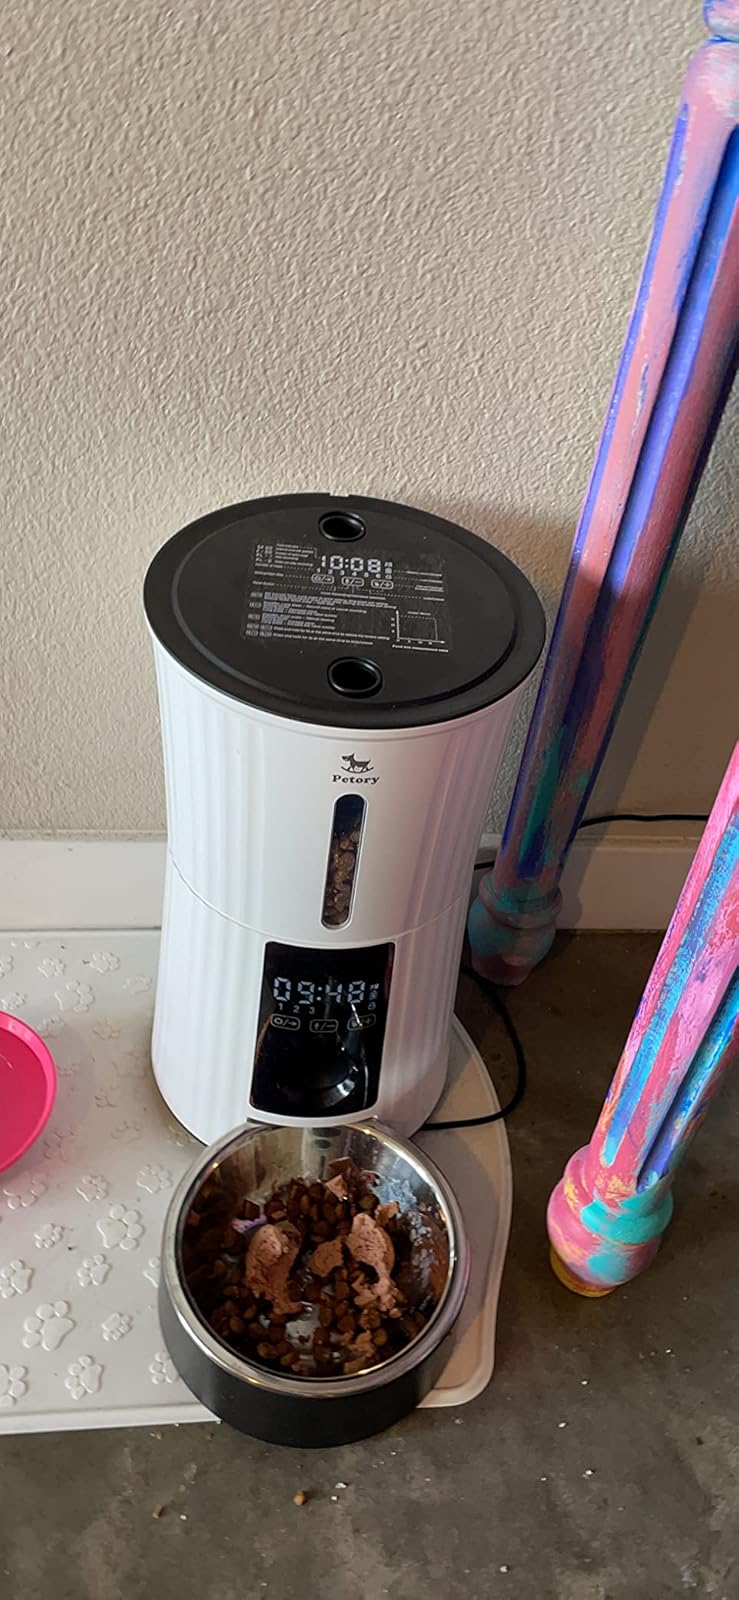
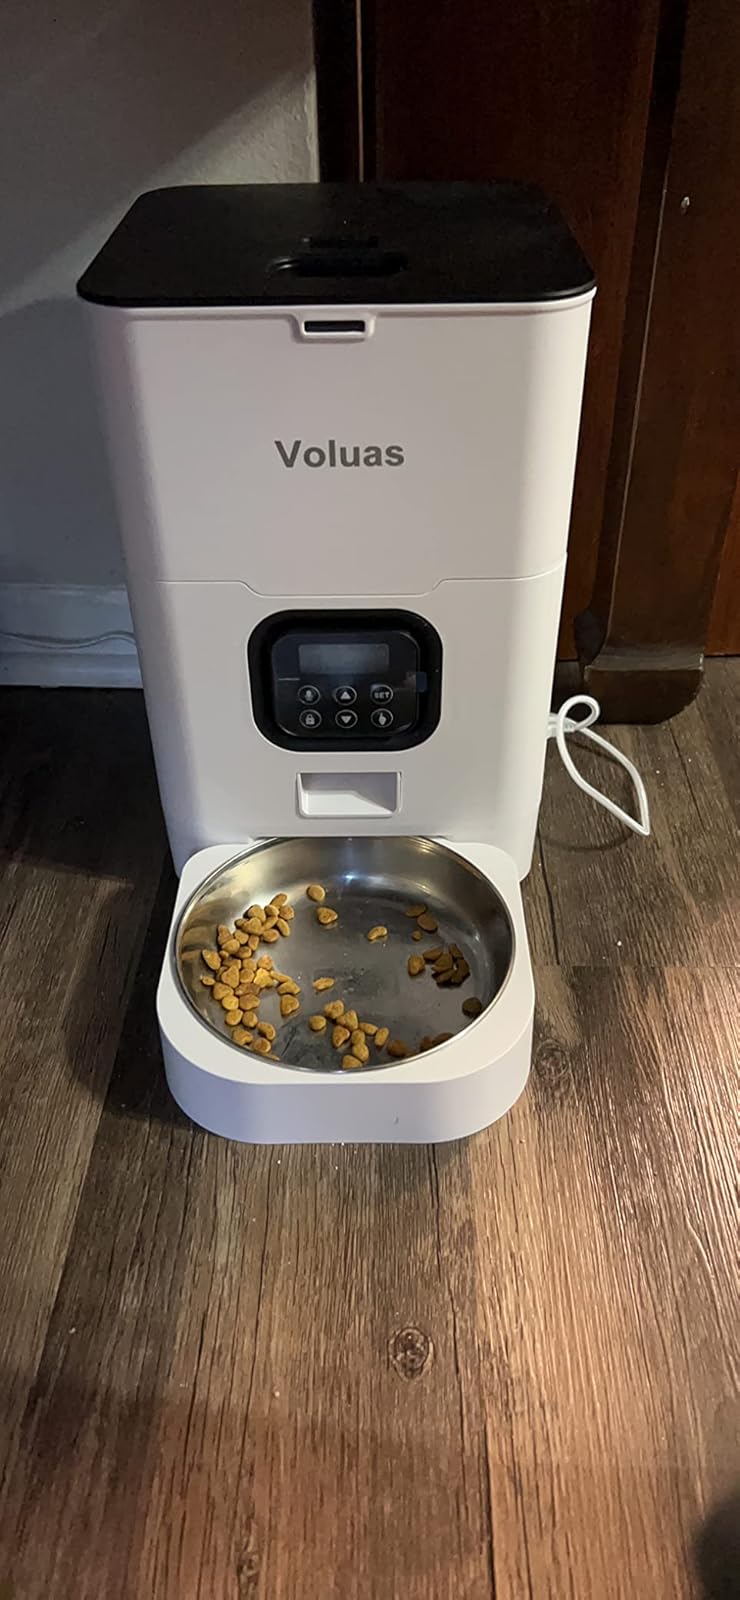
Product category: items_feeder
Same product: no